Sisters of St. Agnes

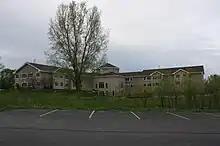
Motherhouse in Fond du Lac, Wisconsin

The Congregation of Sisters of Saint Agnes is a Catholic religious institute for women founded in 1858 and named in honor of Saint Agnes. The Motherhouse is located in Fond du Lac, Wisconsin within the Archdiocese of Milwaukee.